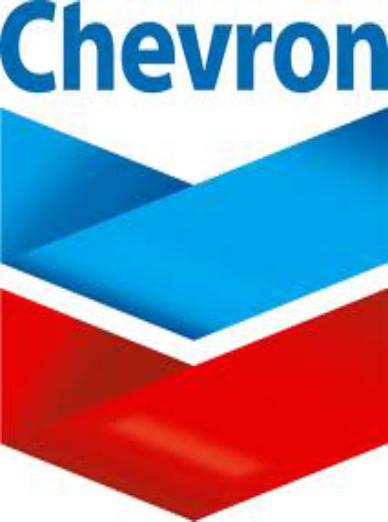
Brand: Chevron
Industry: Transportation